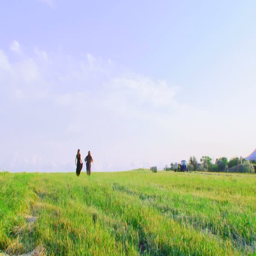
women running across a field on a sunny day